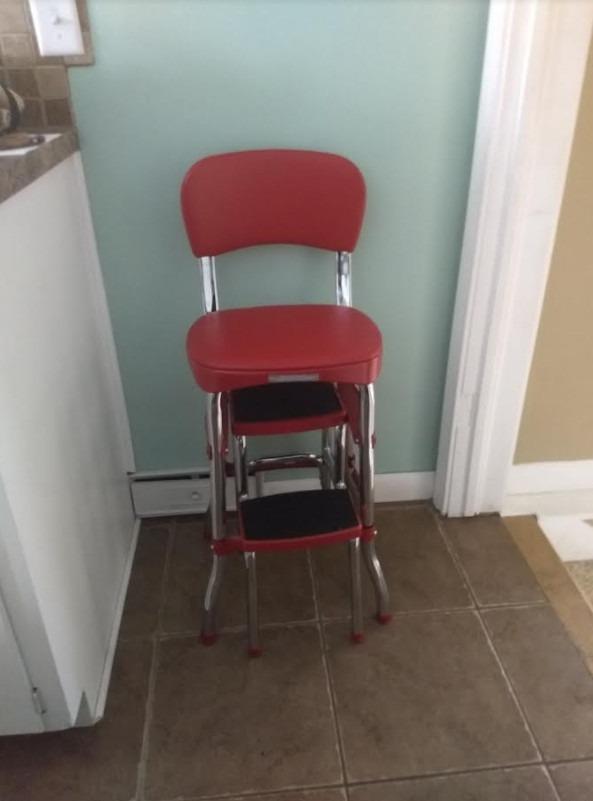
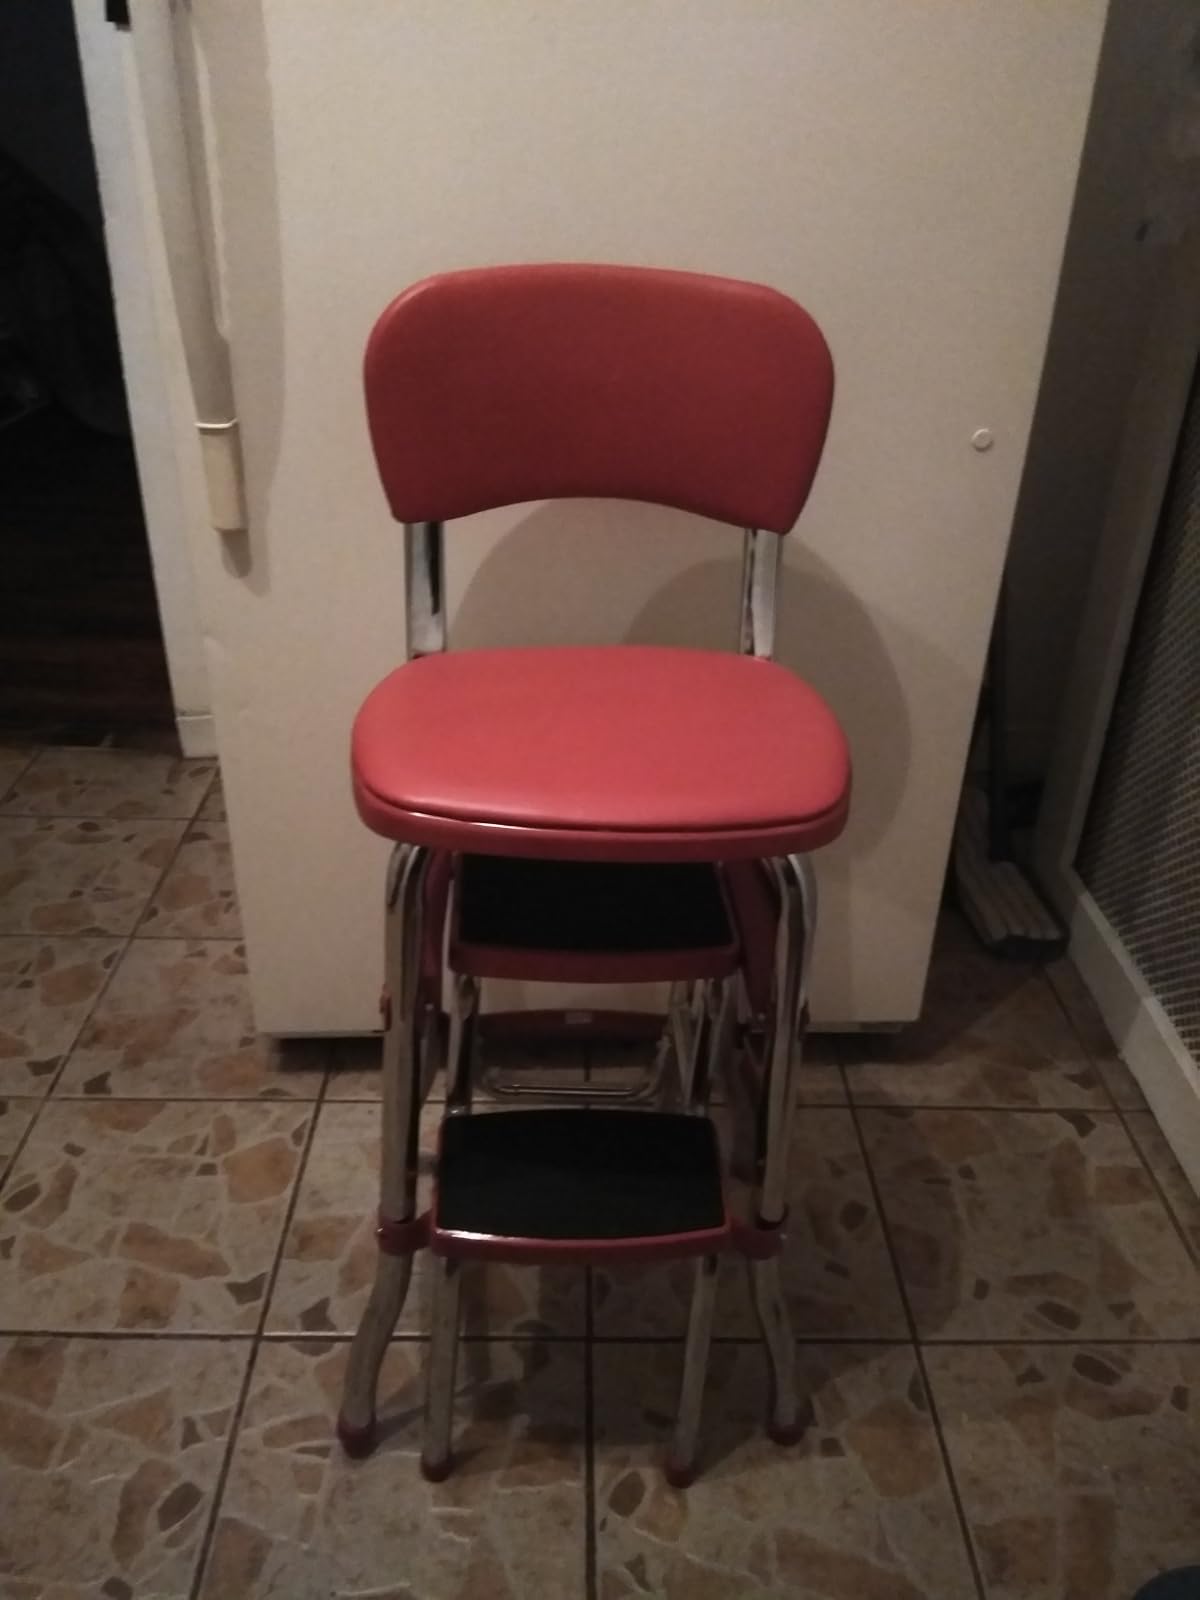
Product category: items_chair
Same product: yes